Masako Mori (politician)

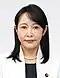
Official portrait, 2021

is a Japanese politician and lawyer who has served in the House of Councillors since 2007, and as Minister of Justice from October 2019 to September 2020. She is a member of the Liberal Democratic Party.